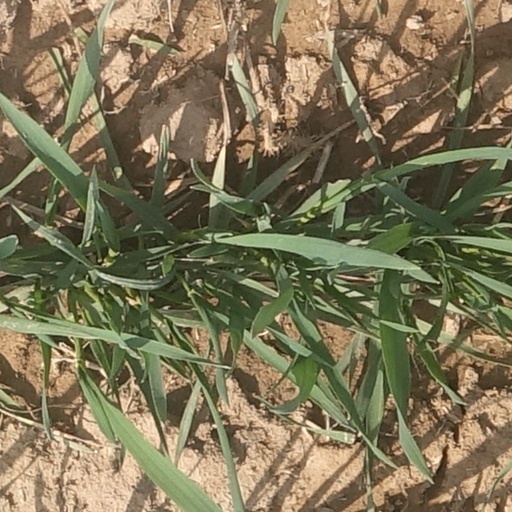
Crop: wheat